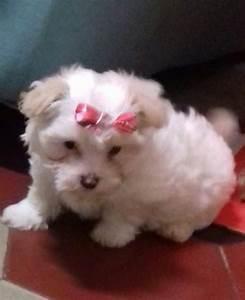
dog